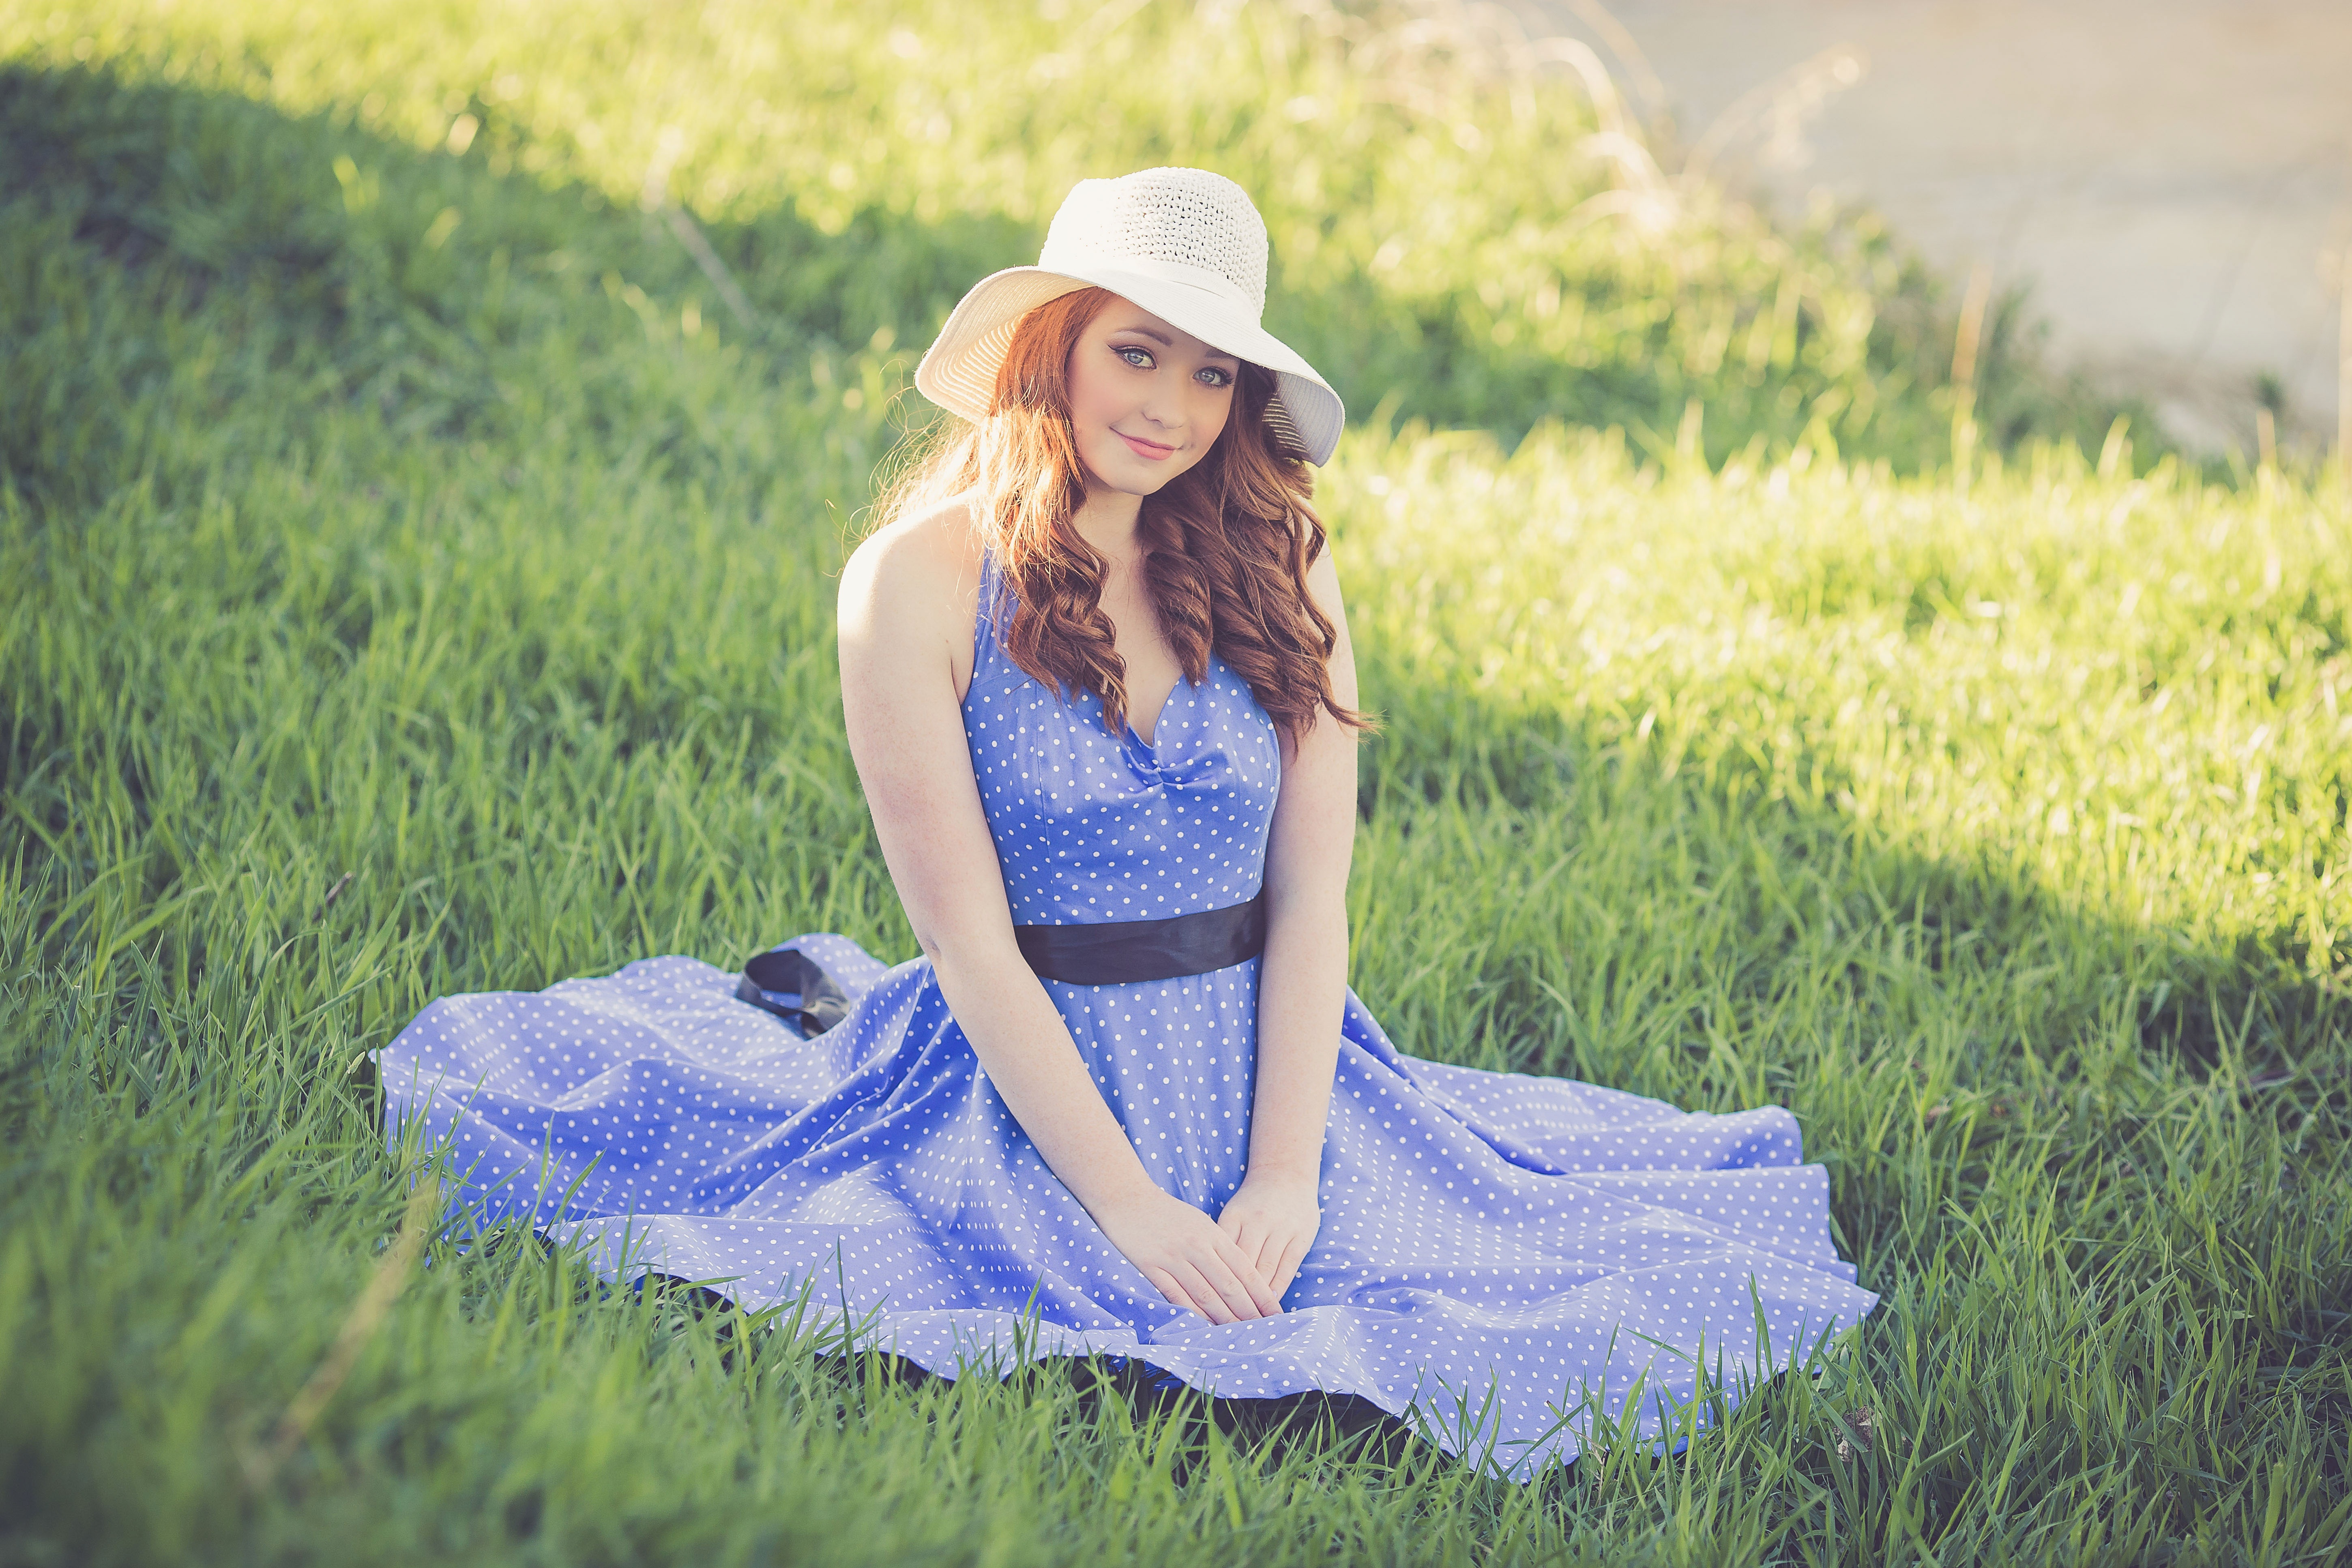
grass, girl, woman, lawn, photography, vintage, meadow, flower, female, portrait, model, young, spring, green, hat, blue, dress, photograph, redhead, beauty, gorgeous, photo shoot, portrait photography